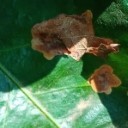
Label: Miner